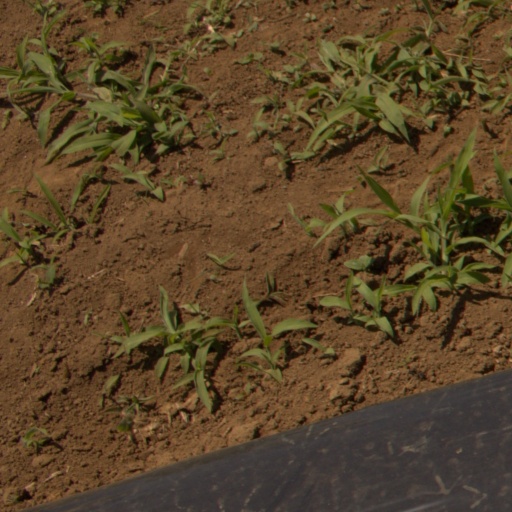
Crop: Jerusalem artichoke